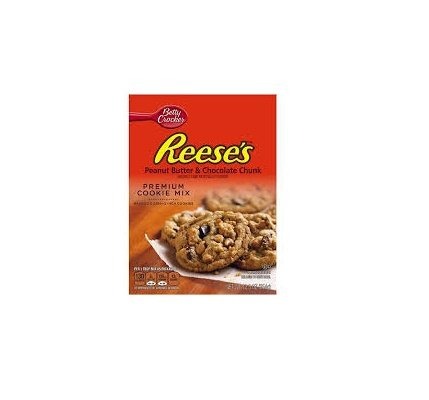
Item Name: Betty Crocker, Reese's Peanut Butter & Chocolate Chunk, Premium Cookie Mix, 12.5oz Box (Pack of 4)
Bullet Point 1: Betty Crocker
Bullet Point 2: Premium Cookie Mix
Bullet Point 3: Reese's Peanut Butter & Chocoalte Chunk
Bullet Point 4: 12.5oz Box
Bullet Point 5: Pack of 4
Product Description: Betty Crocker, Reese's Peanut Butter & Chocolate Chunk, Premium Cookie Mix, 12.5oz Box (Pack of 4)
Value: 50.0
Unit: ounce

Price: 6